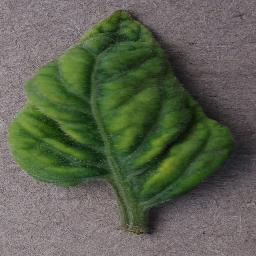
Label: Tomato___Tomato_Yellow_Leaf_Curl_Virus